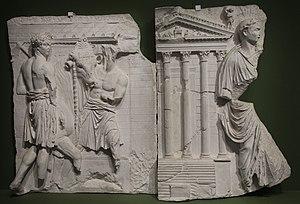
Procession sacrificielle devant le temple de la Magna Mater sur le Palatin, moulages découverts à Rome, près de l'église Santa Maria in Via Lata en 1583.
Claude, un empereur au destin singulier est une exposition sur l'empereur Claude qui se déroule du 1ᵉʳ décembre 2018 au 4 mars 2019 au musée des Beaux-Arts de Lyon. Elle présente une vision renouvelée du personnage par rapport aux poncifs développés par ses contemporains et relayés durant des siècles.